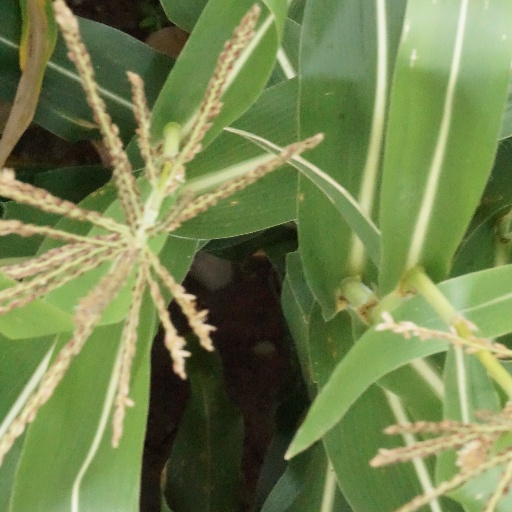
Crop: maize; corn